Basilica and Convent of San Francisco, Lima

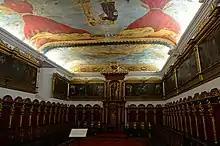
Chapter house

This main cloister has a collection of 39 paintings made in 1671: They represent scenes from the life of Saint Francis of Assisi, the same ones that were painted by Liman artists. When the canvases were taken down in 1974, in order to restore them, mural paintings with mixed technique, tempera and oil, corresponding to the Italian Mannerist School, dating from the first third of the 17th century, were discovered by chance. They were made on the wall of walls; they are currently under investigation by professional restorers. In the corners of the cloister there are four altarpieces carved in wood, representing four moments in the life of Saint Francis of Assisi, altarpieces that were made between 1638 and 1640. The ceilings are in Mudéjar style, made entirely of cedar wood brought from Nicaragua.